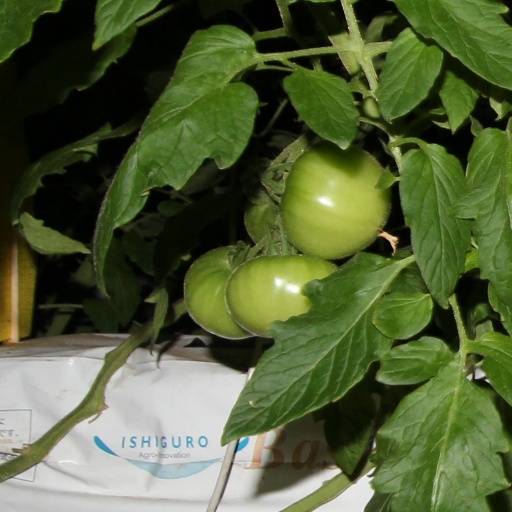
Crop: tomato